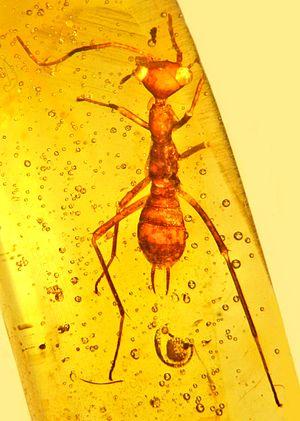
Aethiocarenus est un genre éteint d'insectes, connu par une seule espèce, Aethiocarenus burmanicus, représentée par deux spécimens. C'est le seul membre à la fois de la famille des Aethiocarenidae et de l'ordre des Aethiocarenodea.